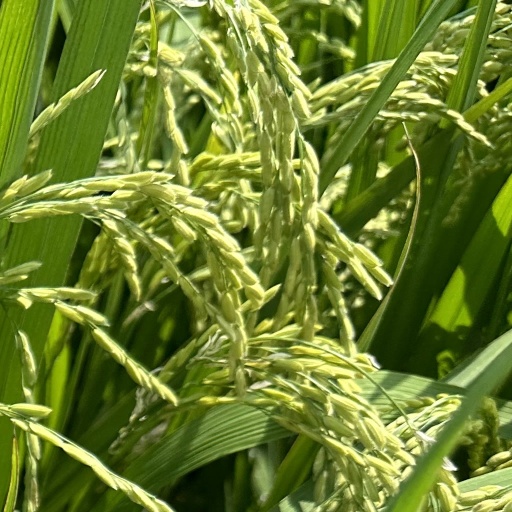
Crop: rice